Turbo cailletii

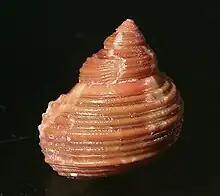
Abapertural view

The ovate-conic shell is perforate, solid, and shining. The sutures are impressed. The 5-6 whorls are convex, rounded, and spirally lirate. The body whorl exceeds the balance of the shell in length. It contains six prominent spiral lirae and is minutely lirate around the umbilicus. The ovate aperture is transversely dilated, and silvery within. The peristome is acute. The white columella is thickened. The color pattern of the shell is intense orange-red, the lirae are punctate with white. The white operculum is convex on its outside.